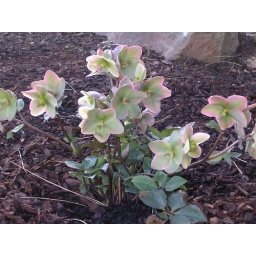
Hellebore in pine tree flower bed: full sun (04/05/09)